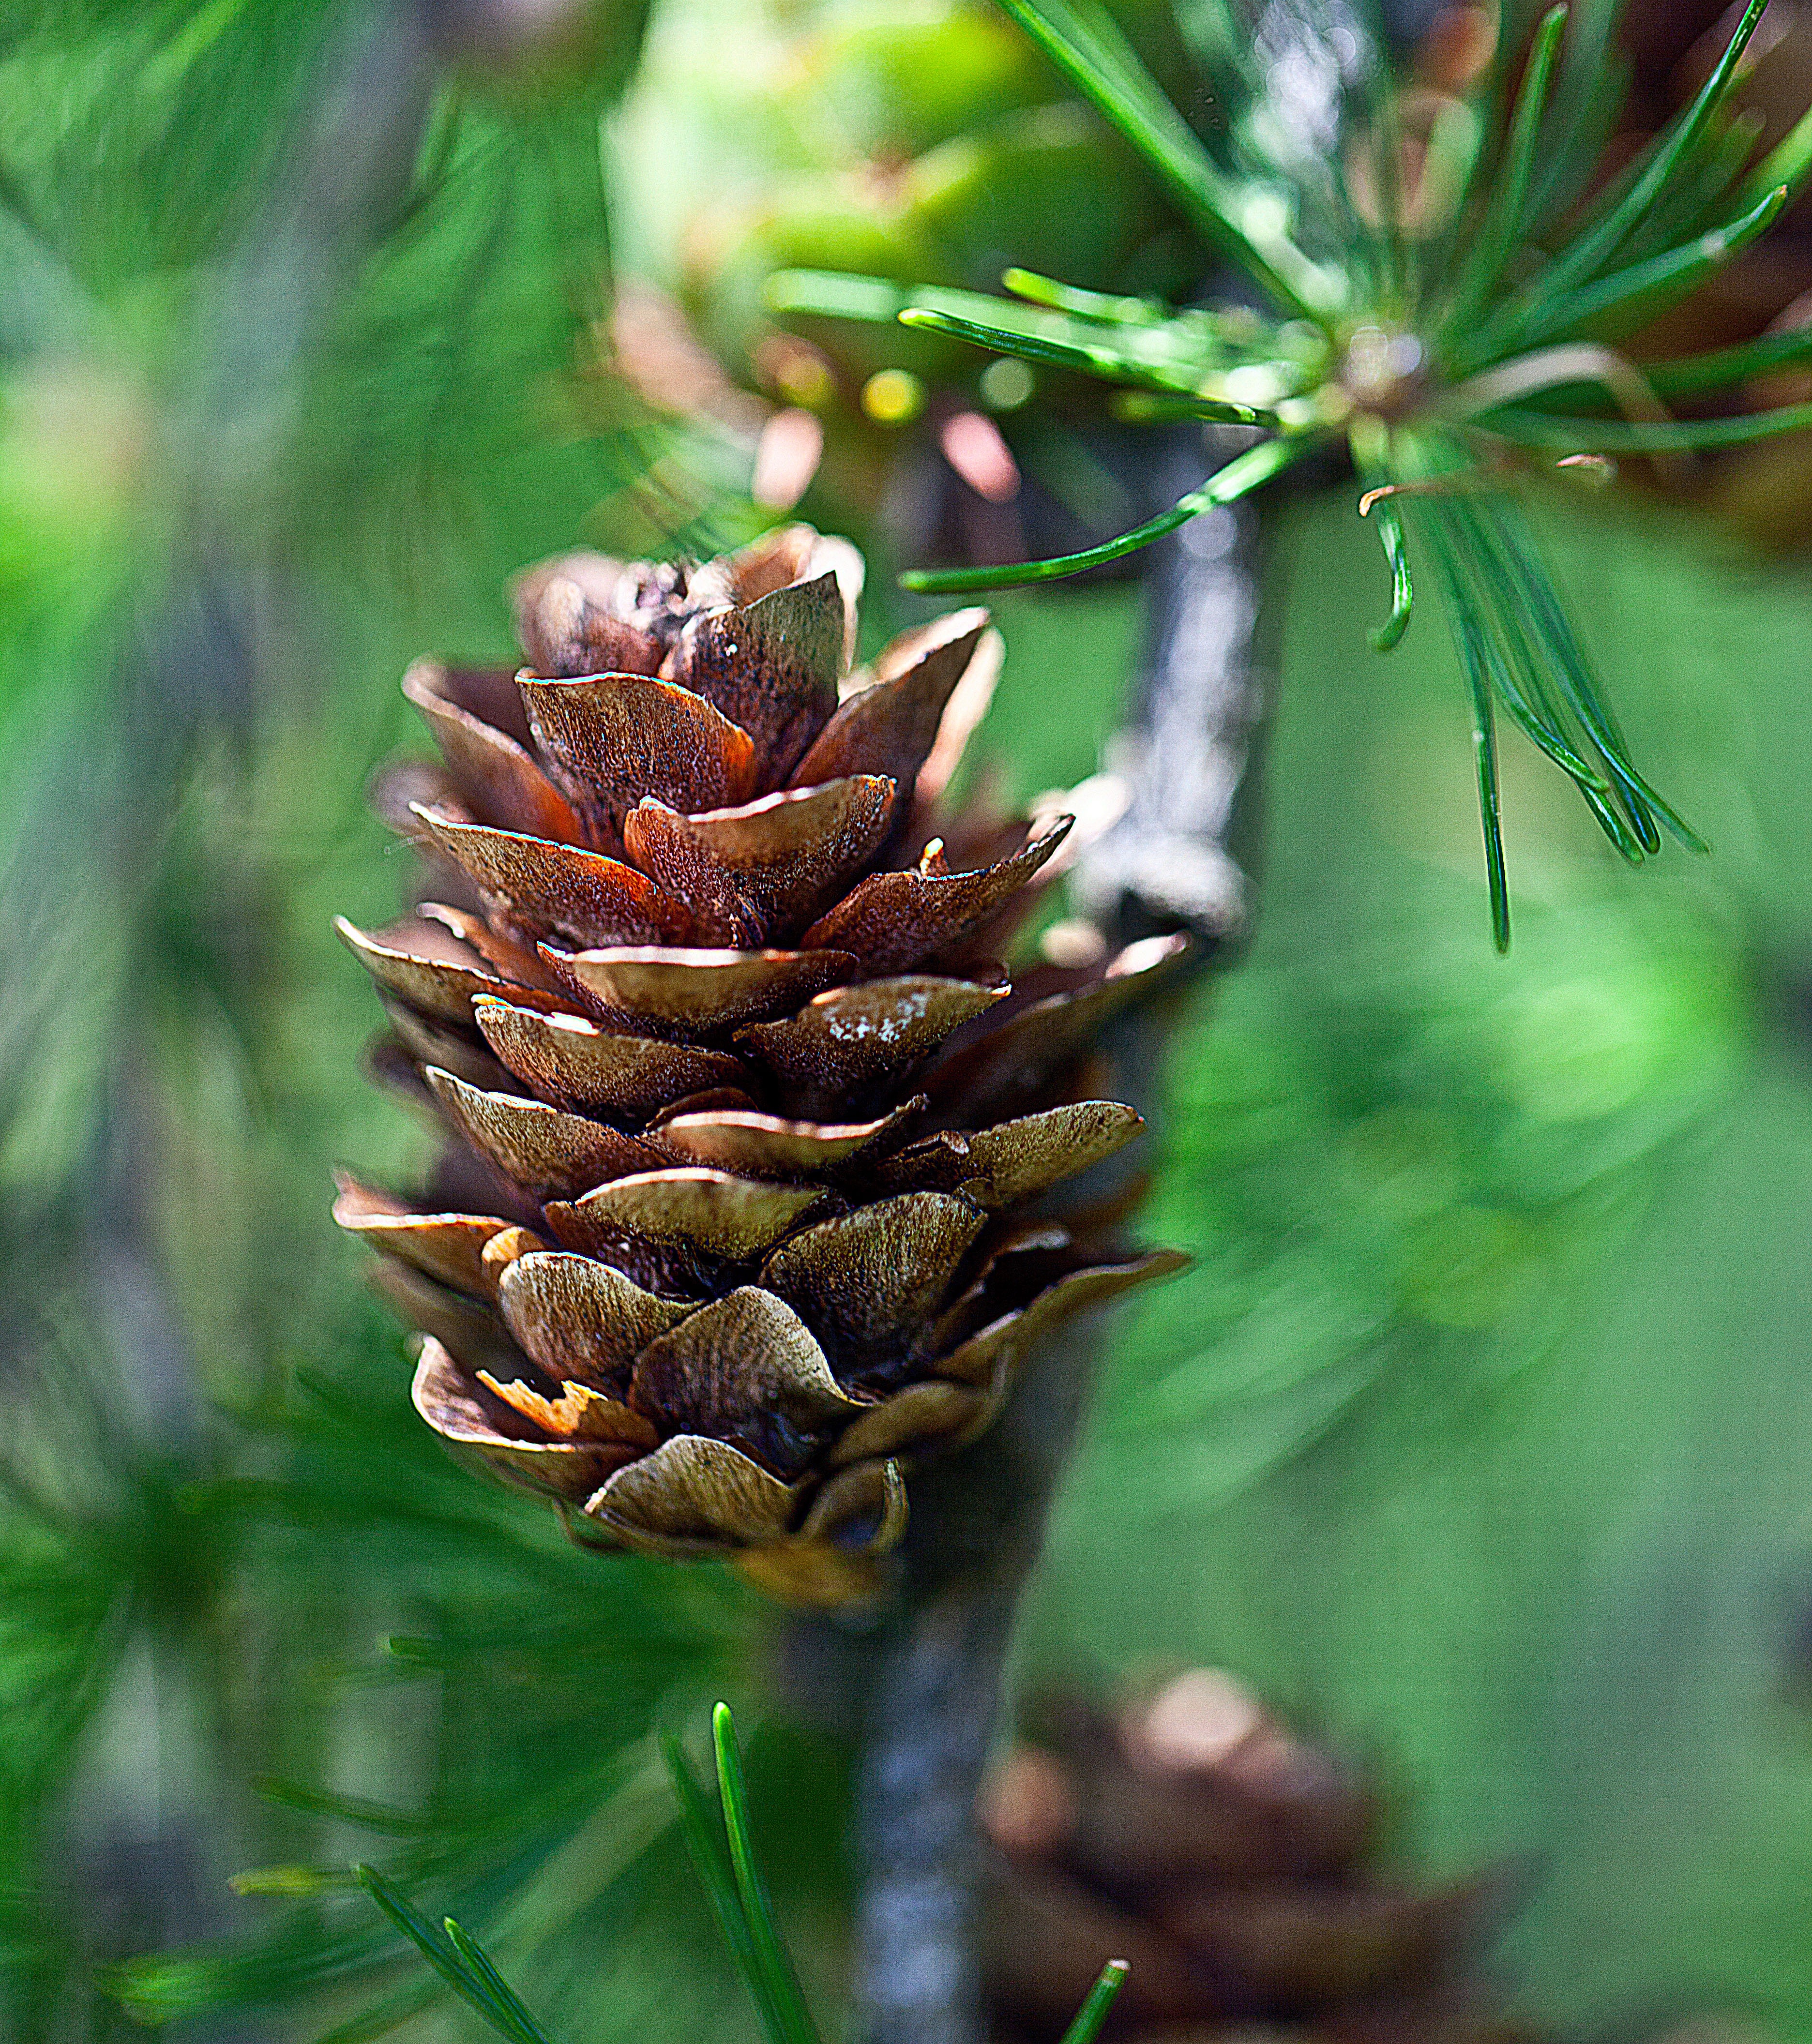
tree, nature, forest, grass, branch, plant, leaf, flower, summer, pine, green, botany, closeup, fir, flora, pine cone, conifer, close up, sunny, spruce, sprig, development, larch, vanishing, macro photography, iglak, clarity, flowering plant, maturation, coniferous trees, pine family, larch cone, larch needles, the cyclicality of, grass family, plant stem, woody plant, land plant, arecales, conifer cone